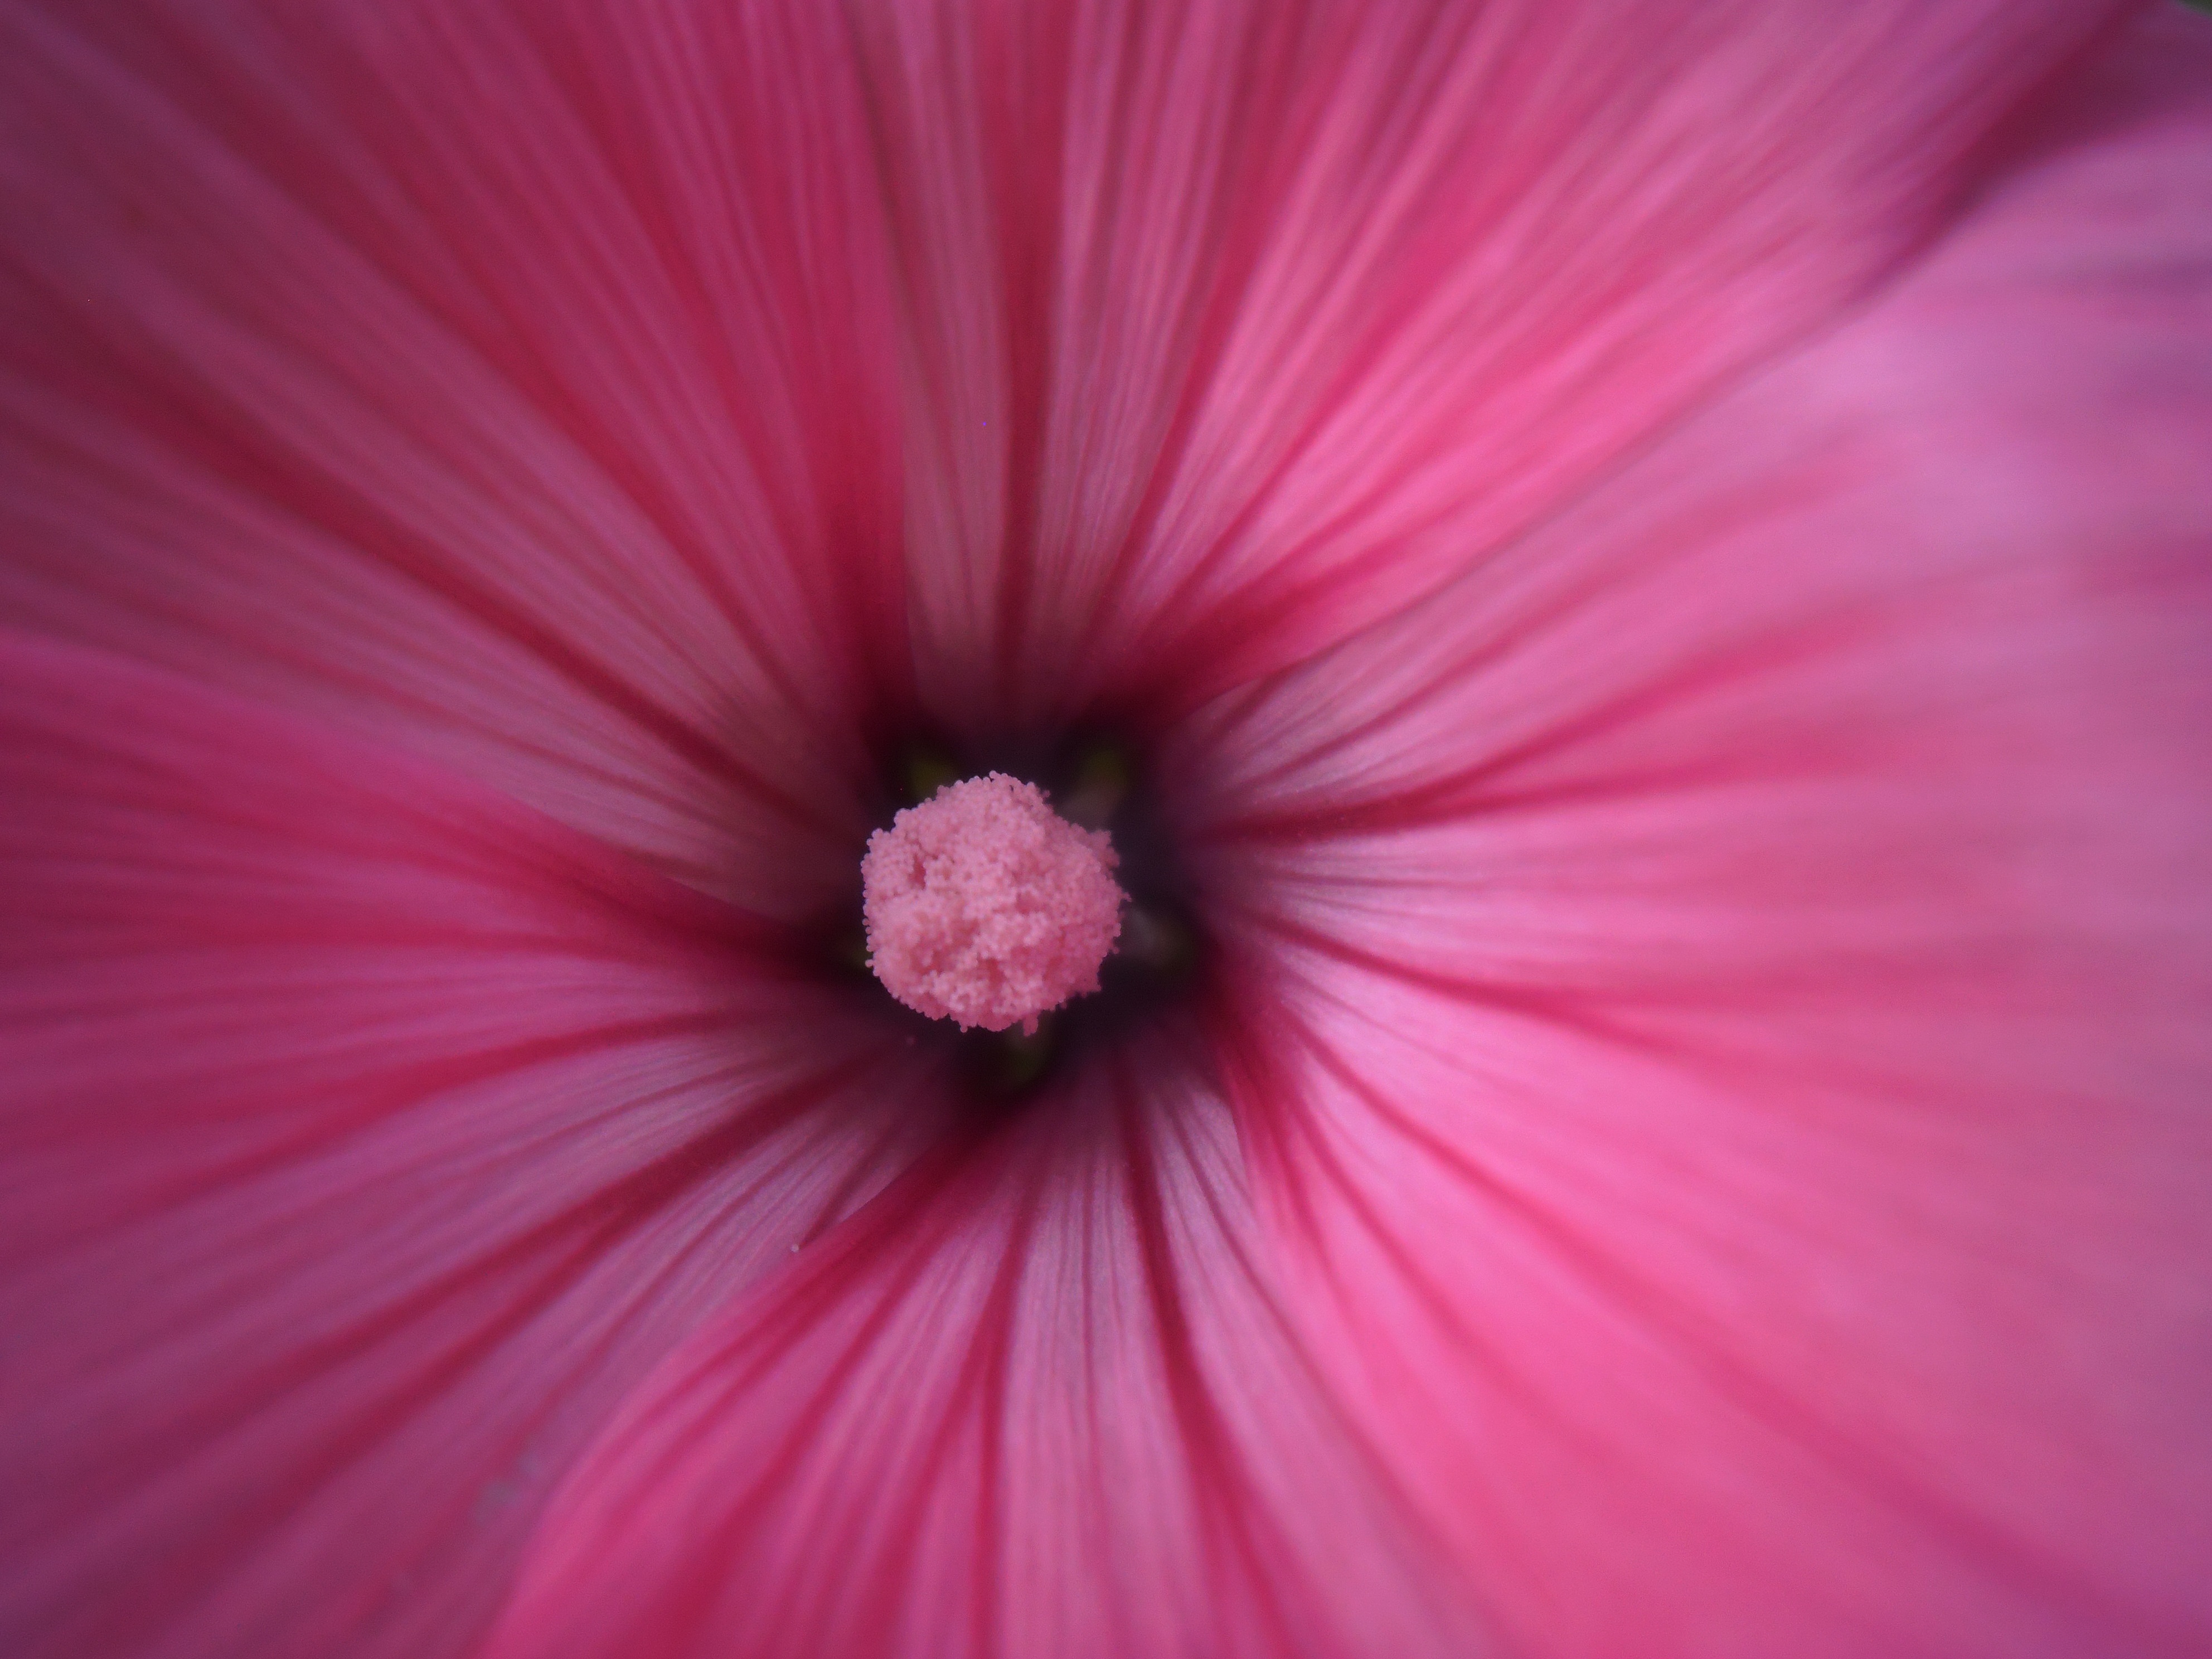
nature, plant, photography, leaf, flower, petal, red, macro, pink, flora, close up, petals, pistil, magenta, hibiscus, malvales, macro photography, summer flowers, flowering plant, plant stem, land plant